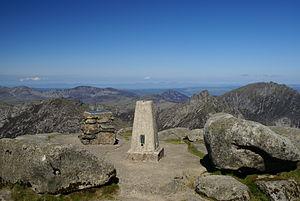
Le Goat Fell est le point culminant de l'île d'Arran, à l'ouest de l'Écosse. Cette petite montagne s'élevant à 874 m d'altitude est maintenant la propriété du National Trust for Scotland, tout comme le château de Brodick à proximité.